Hollybank House, Emsworth

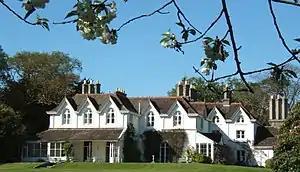
Hollybank House

Hollybank House near Emsworth in Hampshire, England, is a building of historical significance and is Grade II listed on the English Heritage Register. It was built in about 1825 and was home to many notable residents over the next two centuries. Today it is a Country House B&B and caters for special events including weddings.